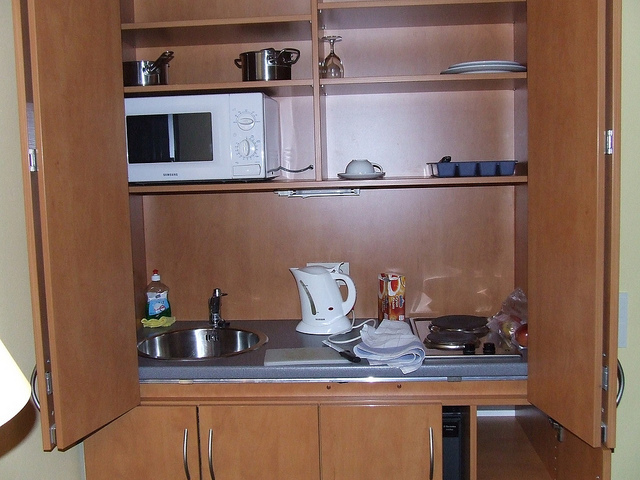
user: Given an image and a question. Answer the question in a short answer. Question: What kind of food might be cooked with the white appliance on the shelf? Short Answer:
assistant: popcorn